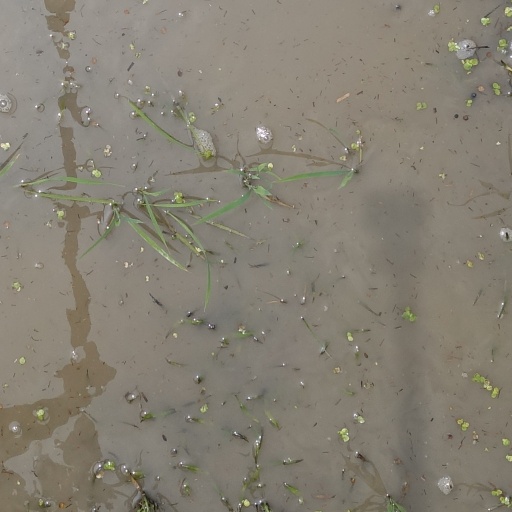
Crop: rice